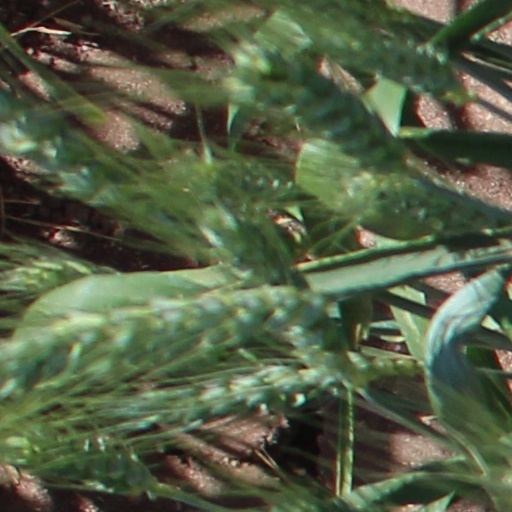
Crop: wheat